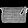
Label: Bag